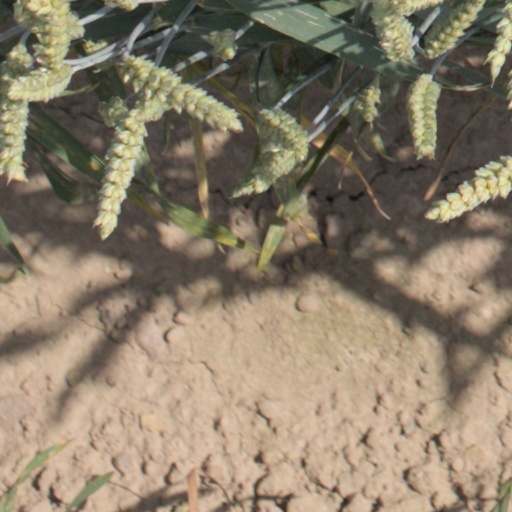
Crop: wheat